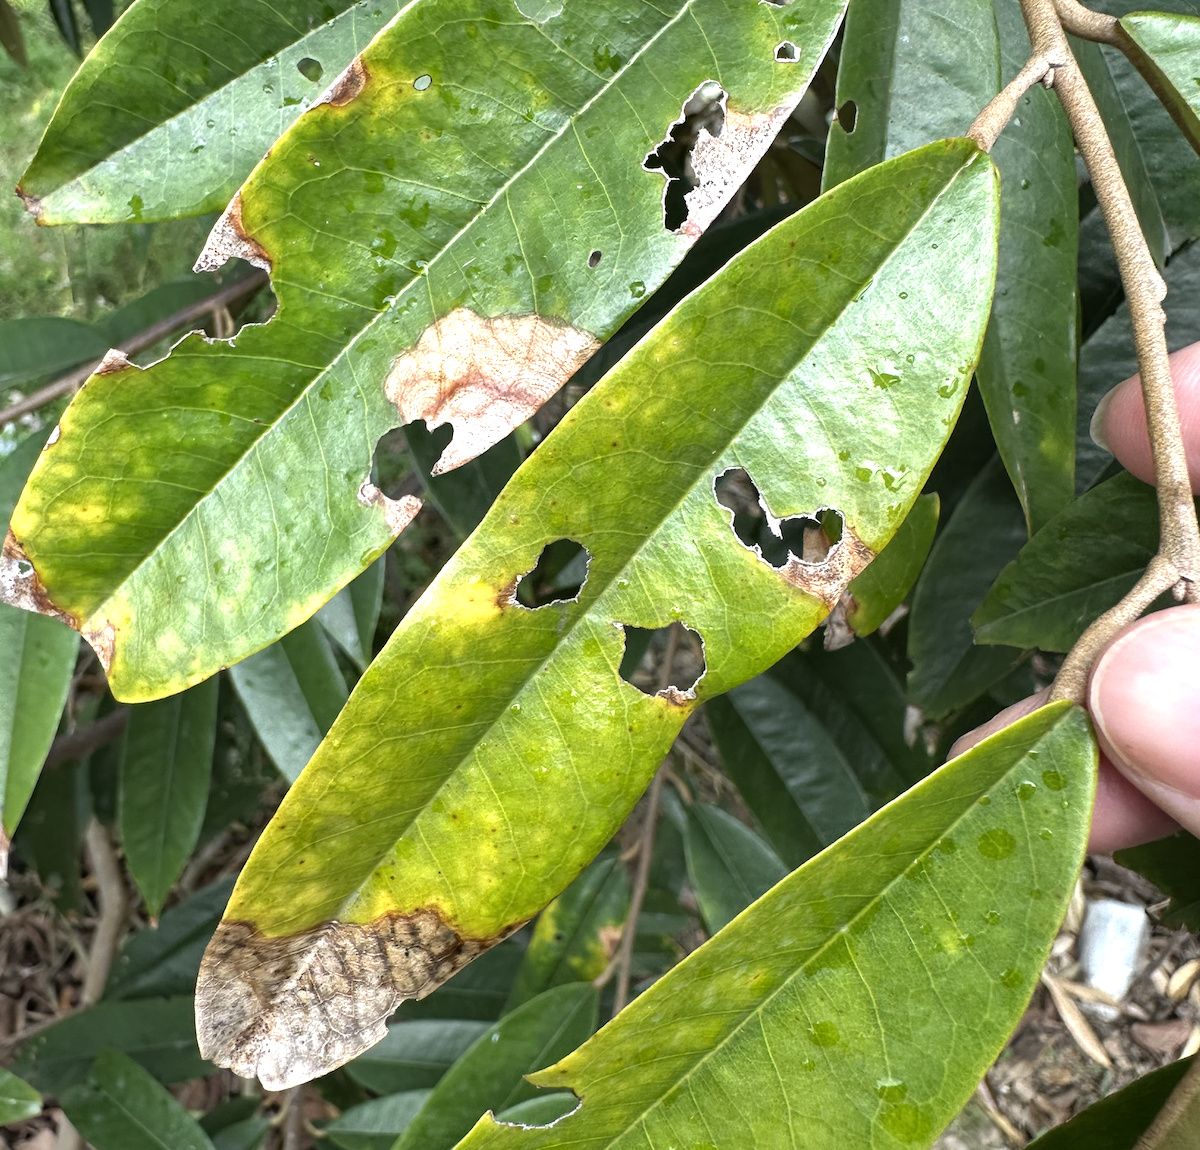
Label: anthracnose_disease